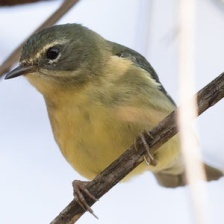
Species: BLACK THROATED WARBLER
Scientific name: SETOPHAGA CAERULESCENS